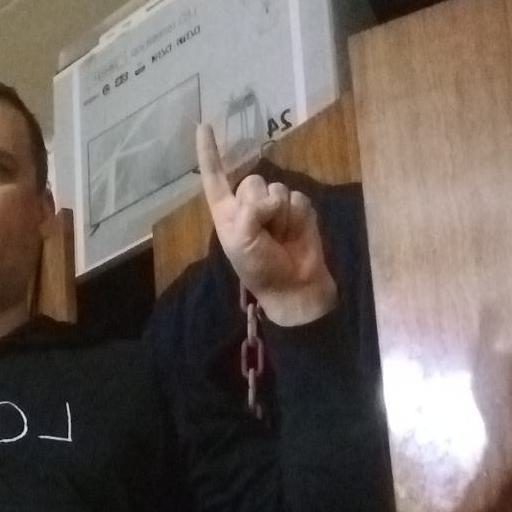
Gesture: one